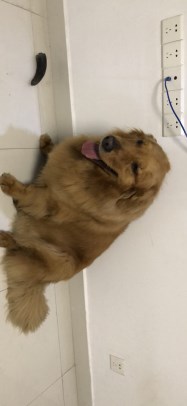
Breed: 5355-n000126-golden_retriever